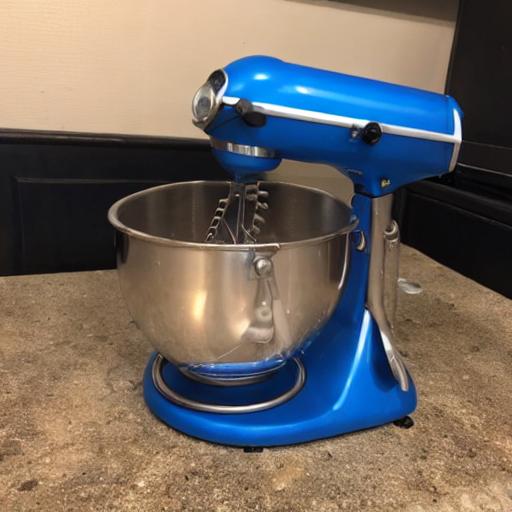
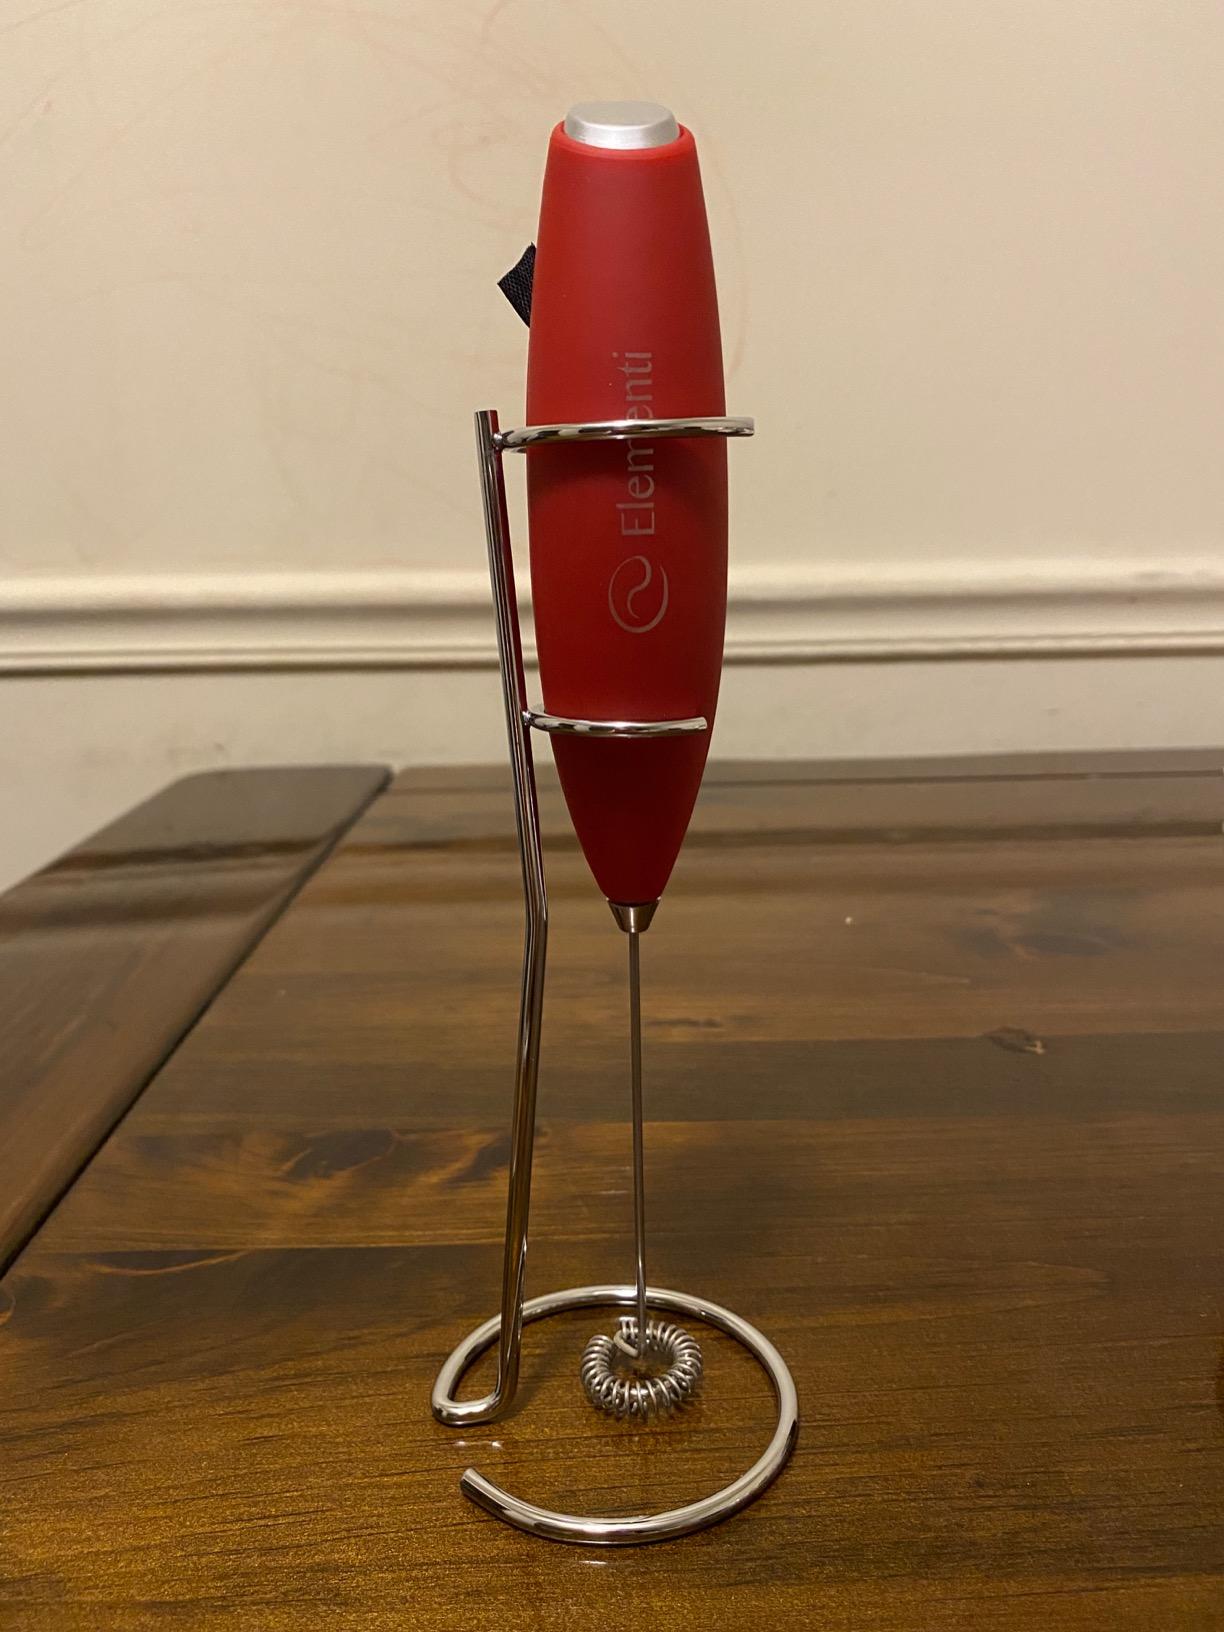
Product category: items_mixer
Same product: no